HP 200A

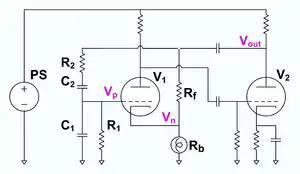
Simplified schematic of a Wien bridge oscillator from Hewlett's US patent 2,268,872. Unmarked capacitors have enough capacitance to be considered short circuits at signal frequency. Unmarked resistors are considered to be appropriate values for biasing and loading the vacuum tubes. Node labels and reference designators in this figure are not the same as used in the patent. The vacuum tubes indicated in Hewlett's patent were pentodes rather than the triodes shown here.

William R. Hewlett's Wien bridge oscillator can be considered as a combination of a differential amplifier and a Wien bridge, connected in a positive feedback loop between the amplifier output and differential inputs. At the oscillating frequency, the bridge is almost balanced and has very small transfer ratio. The loop gain is a product of the very high amplifier gain and the very low bridge ratio. In Hewlett's circuit, the amplifier is implemented by two vacuum tubes.